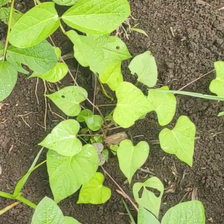
Weed species: Obscure_morning _glory(Ipomoea obscura)